Somme's 2nd constituency

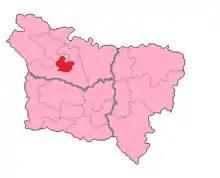
The constituency shown within Picardie

The 2nd constituency of Somme (French: "Deuxième circonscription de la Somme") is one of five electoral districts in the department of the same name, each of which returns one deputy to the French National Assembly in elections using the two-round system, with a run-off if no candidate receives more than 50% of the vote in the first round.